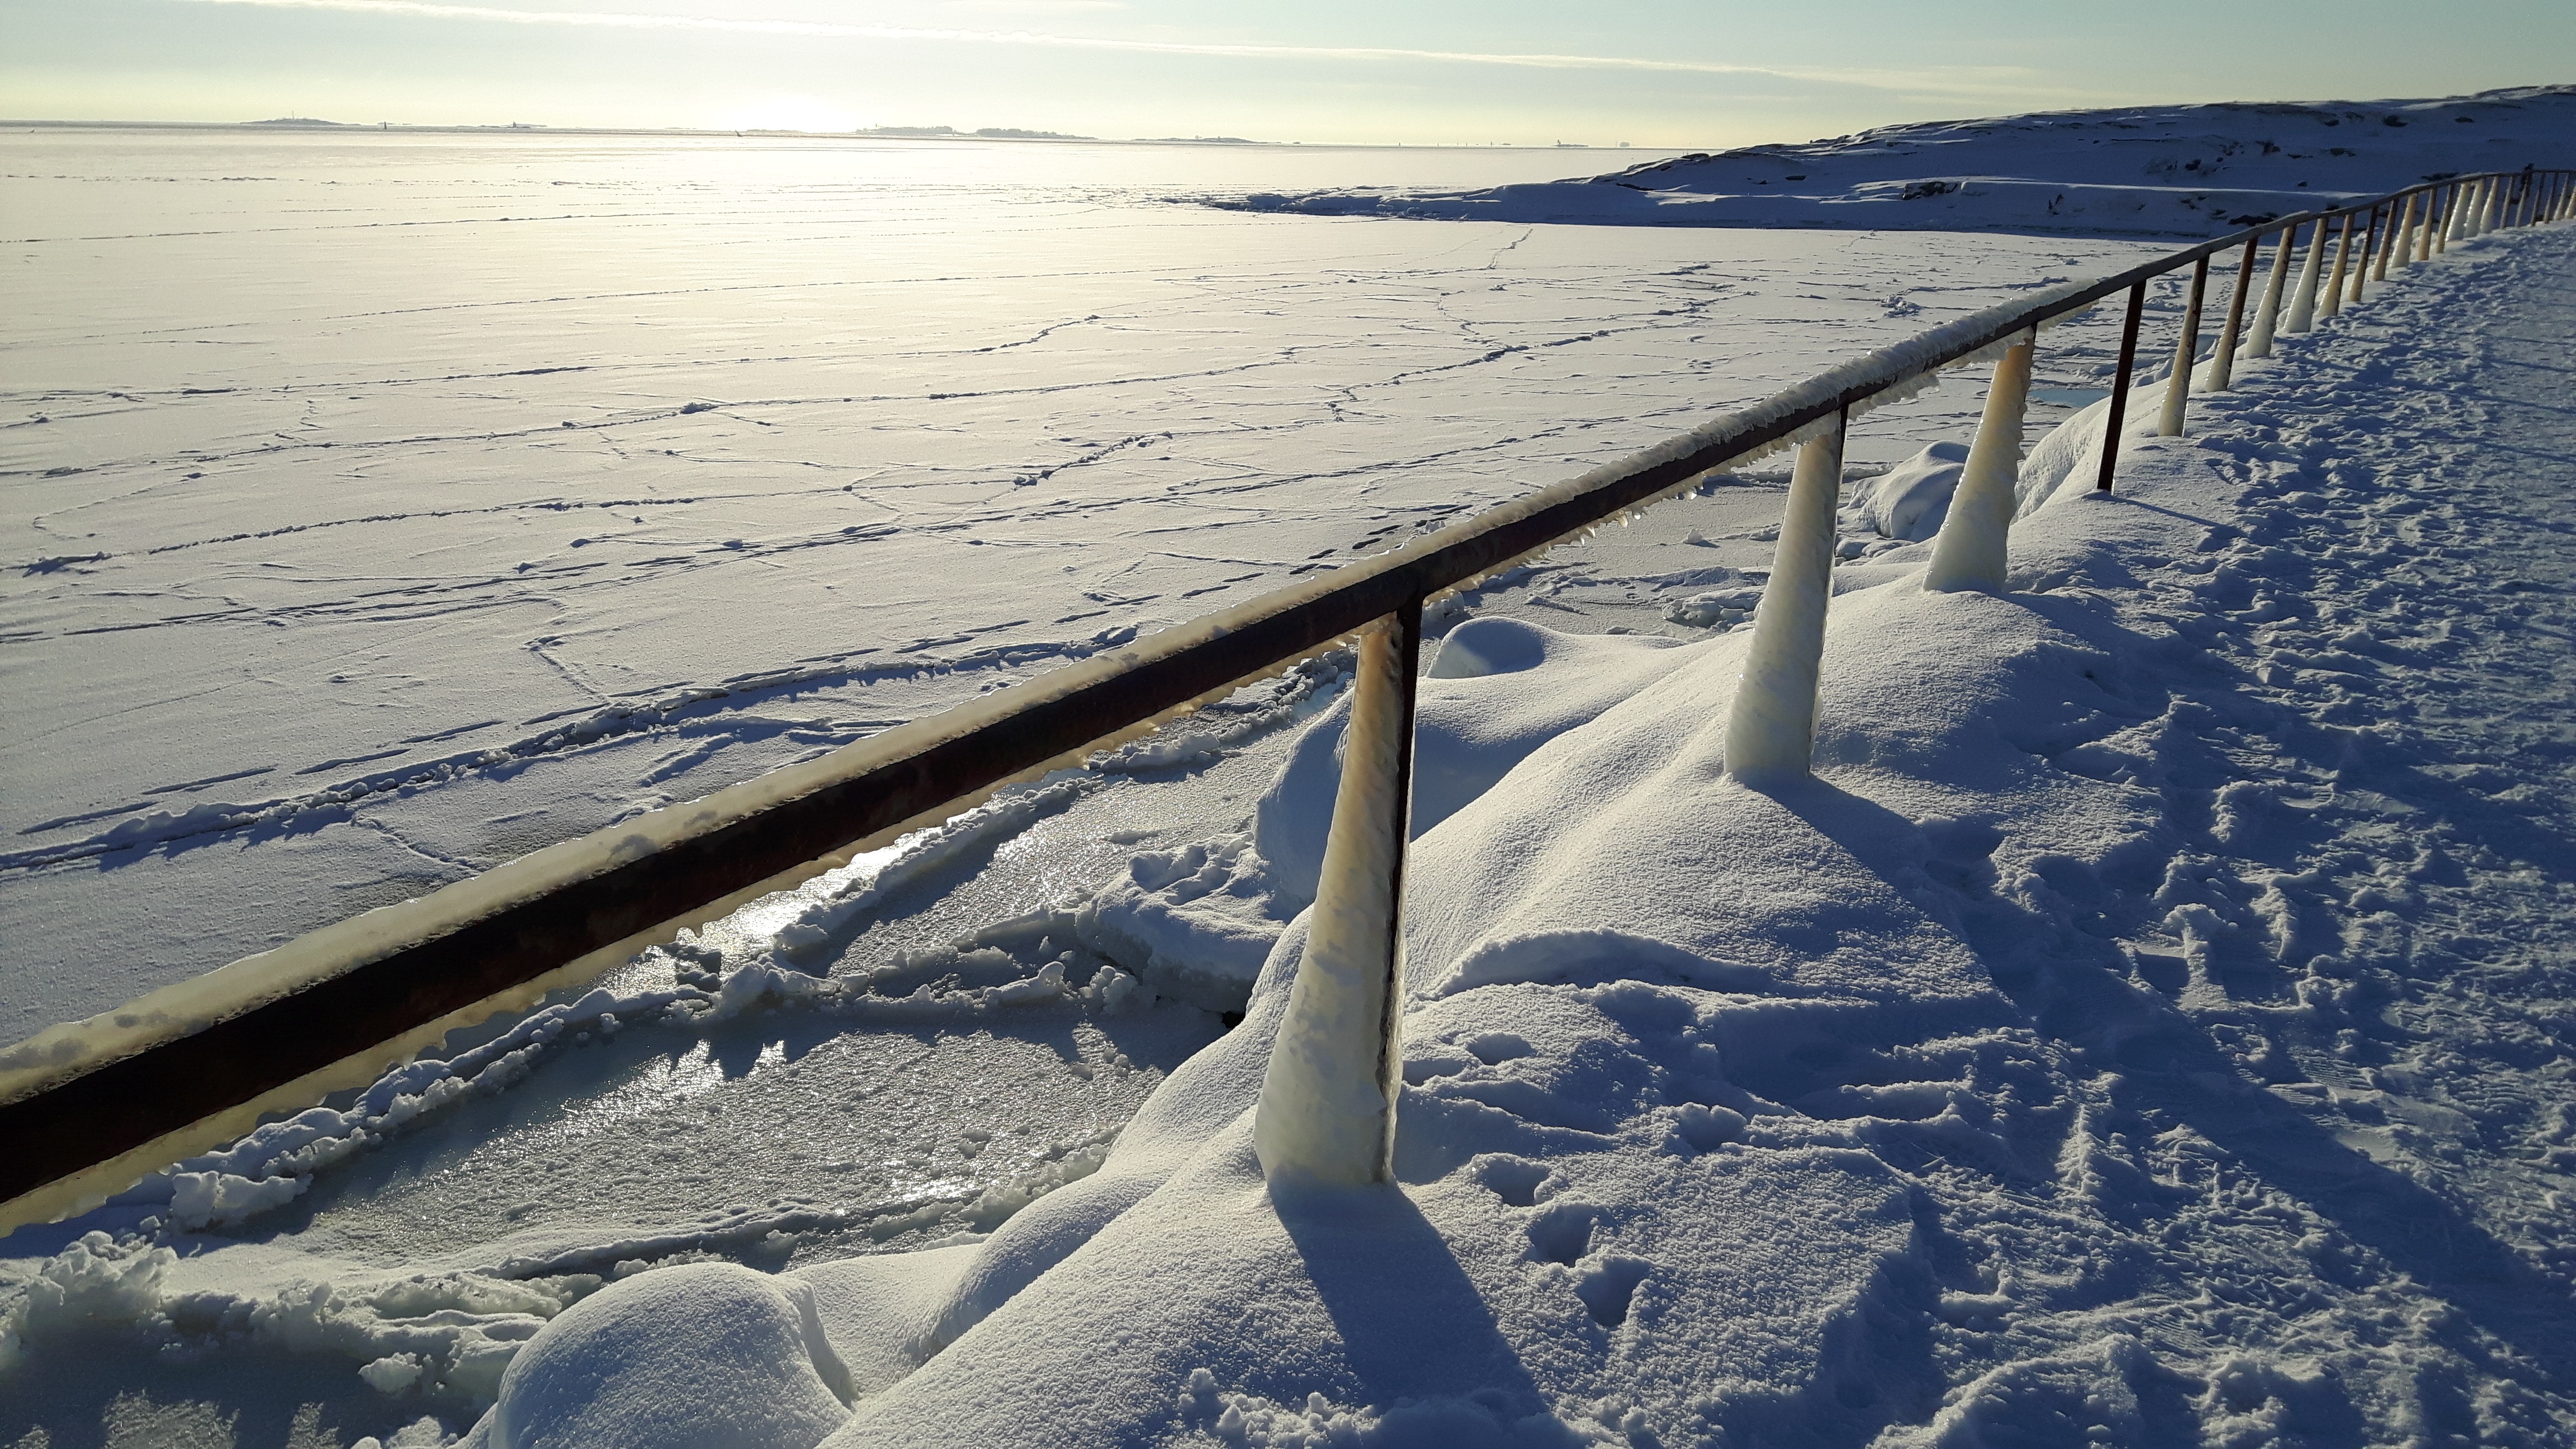
beach, sea, coast, water, sand, ocean, horizon, snow, winter, sunlight, morning, shore, wave, ice, railing, reflection, weather, season, icy, freezing, wind wave